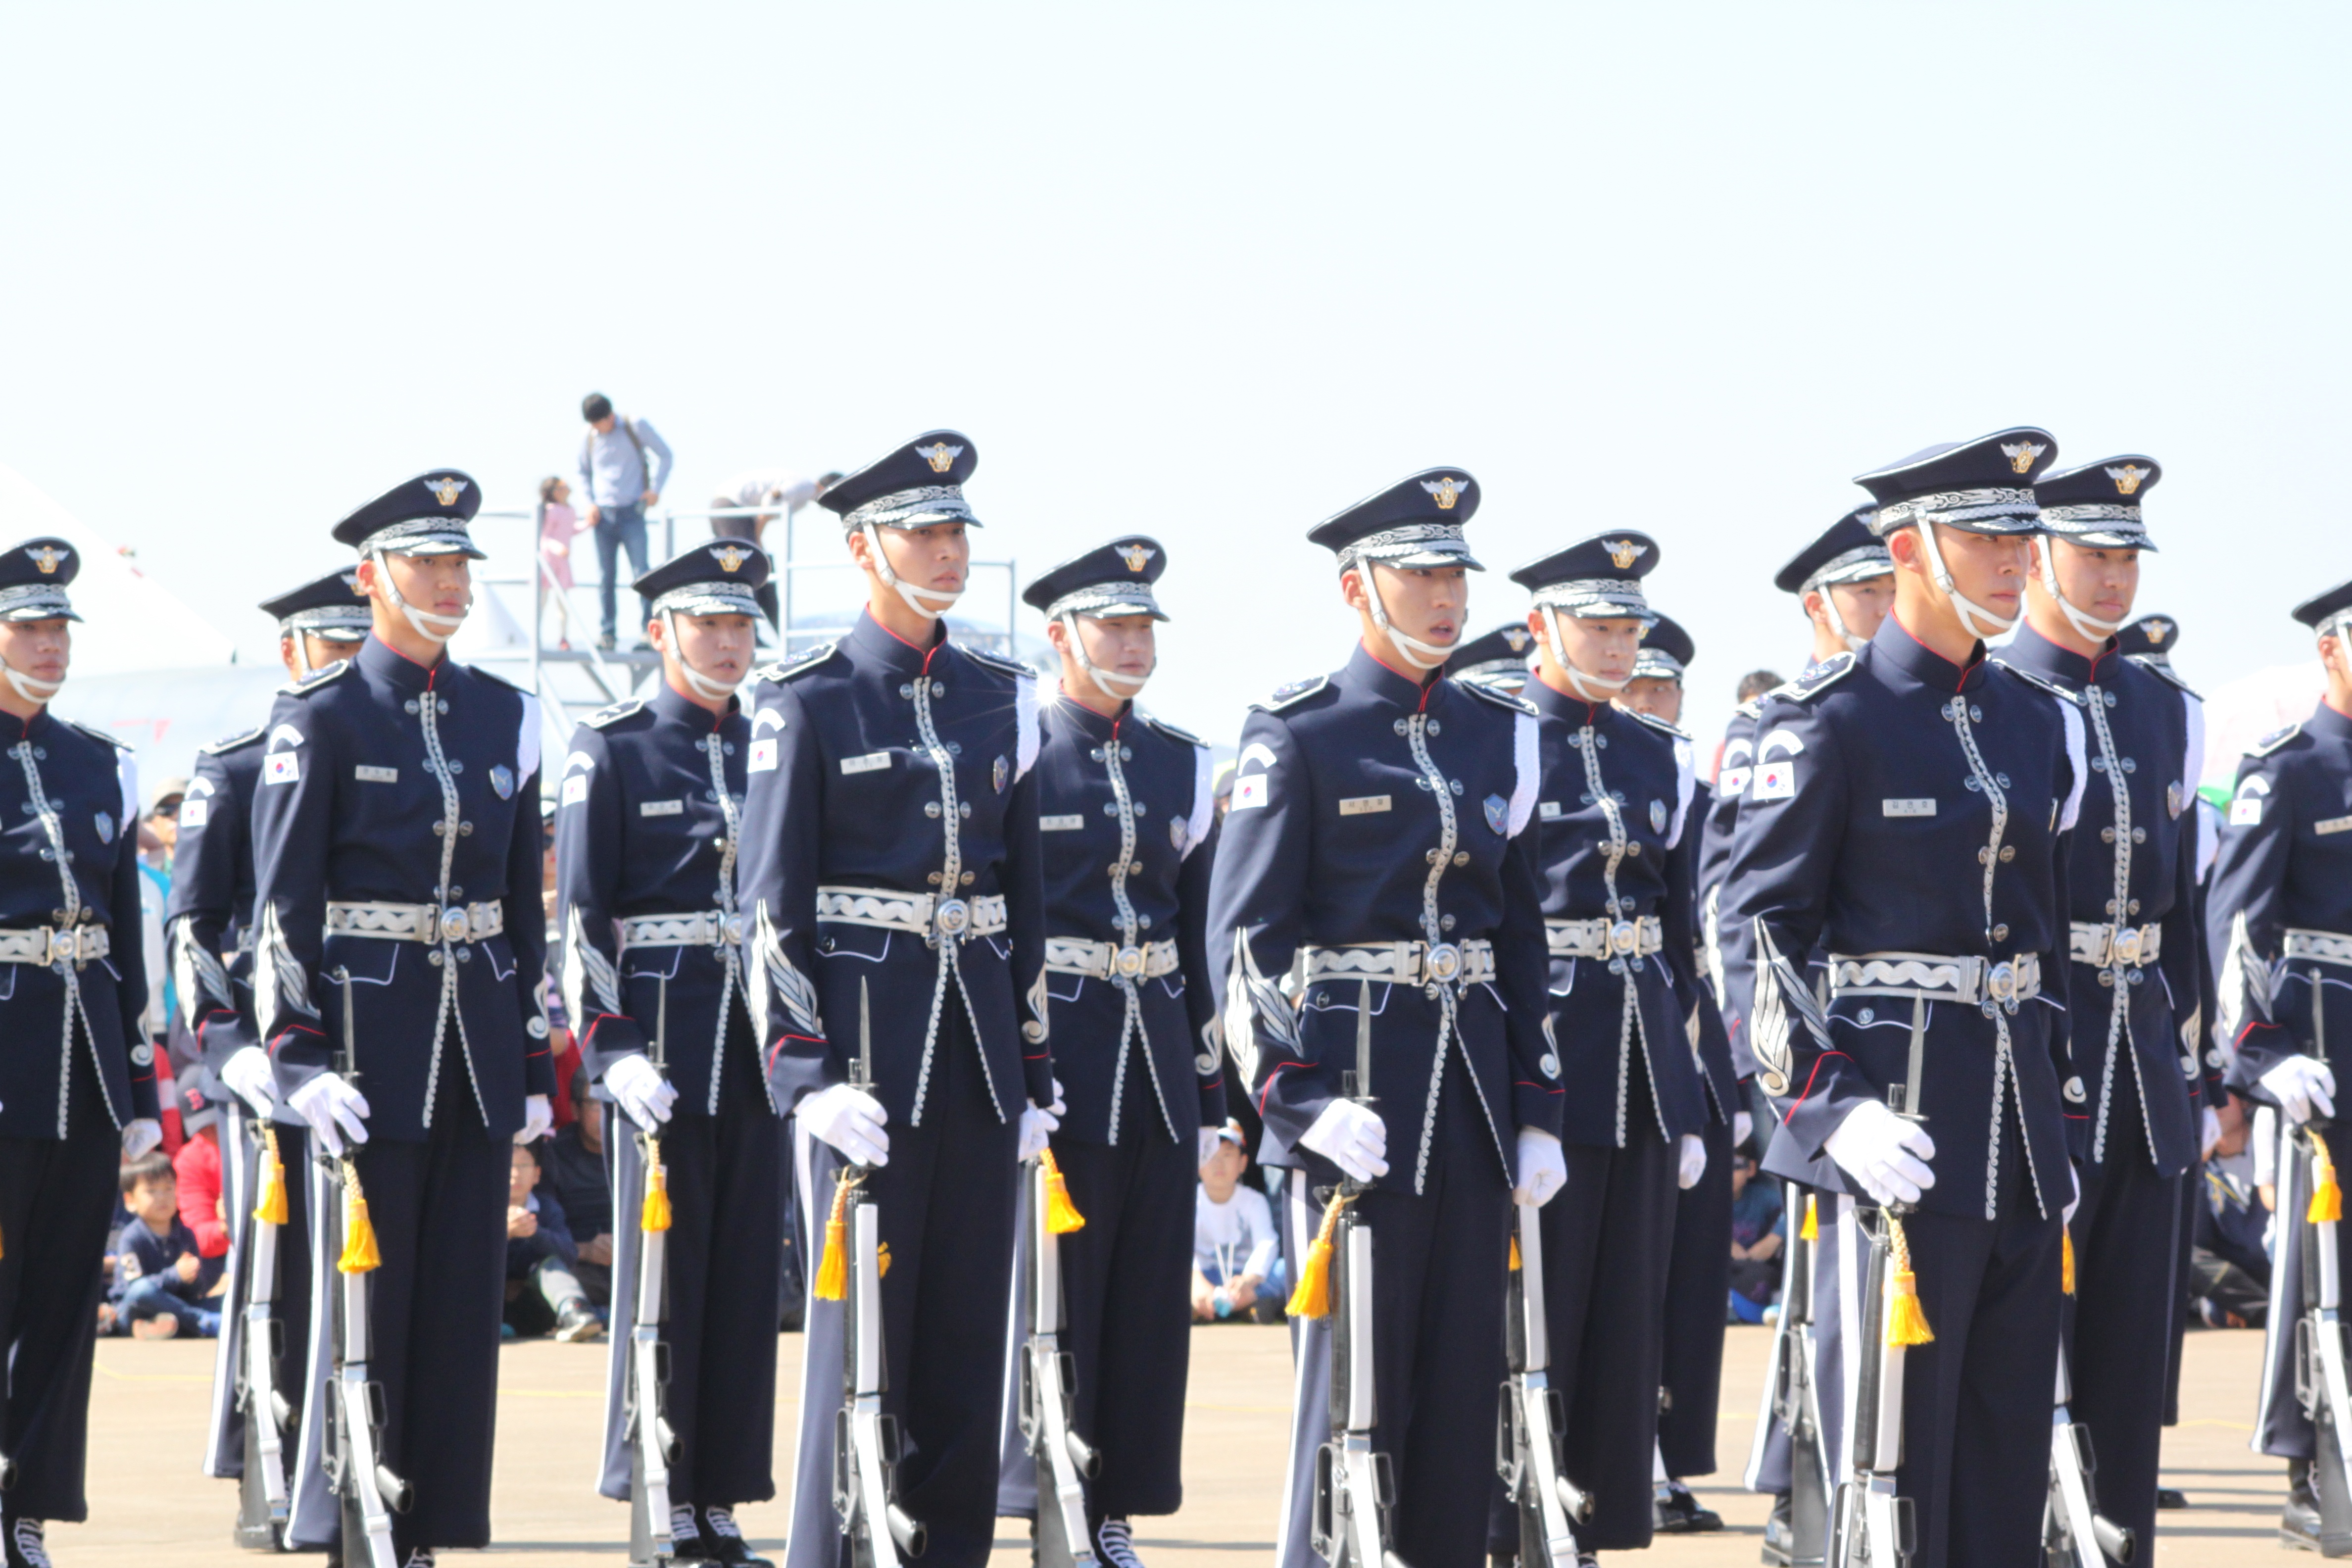
person, military, soldier, army, profession, uniform, marching, troop, staff, korean, air show, air force, police officer, military uniform, militia, military police, military officer, military person, gun show